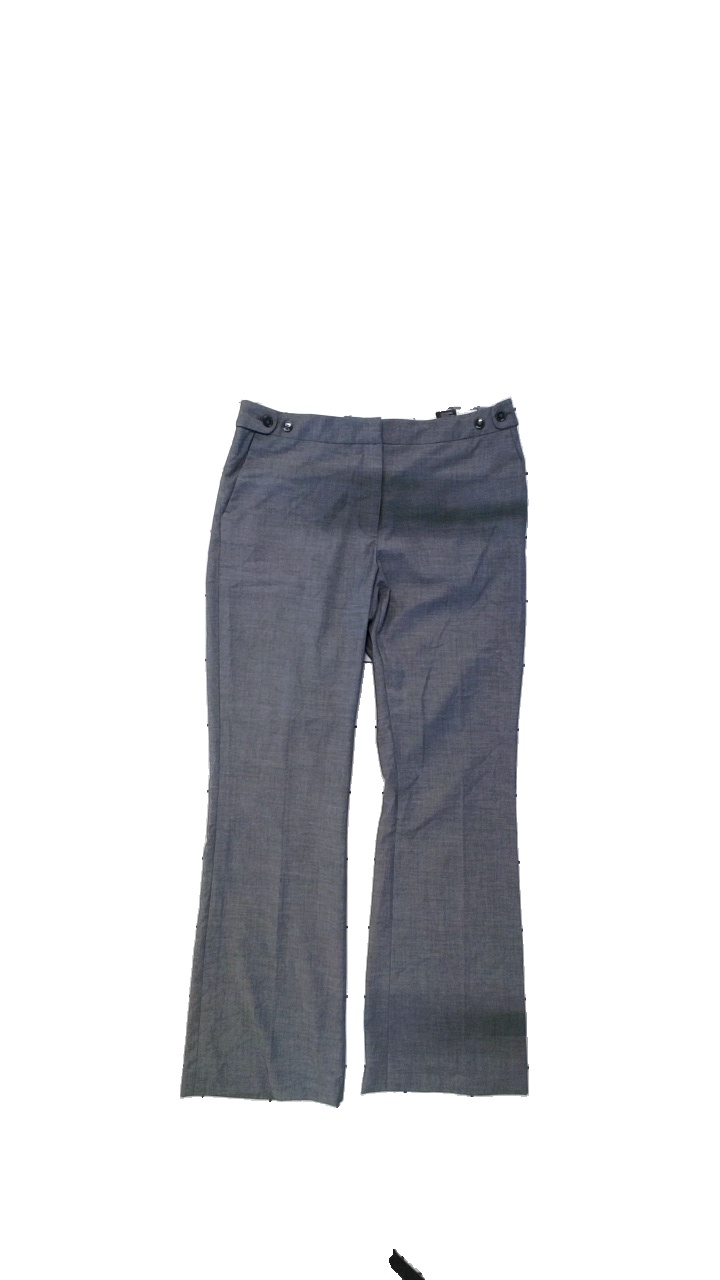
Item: Trousers (Ladies)
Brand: H&m
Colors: Grey
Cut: Regular
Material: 81%Polyester,17%Viscose,2%Elastane
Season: All
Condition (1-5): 4
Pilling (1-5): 4
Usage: Reuse
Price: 50-100